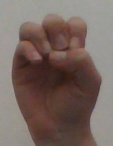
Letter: ha